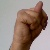
The image shows a hand gesture representing the letter 'N' in Indian Sign Language.